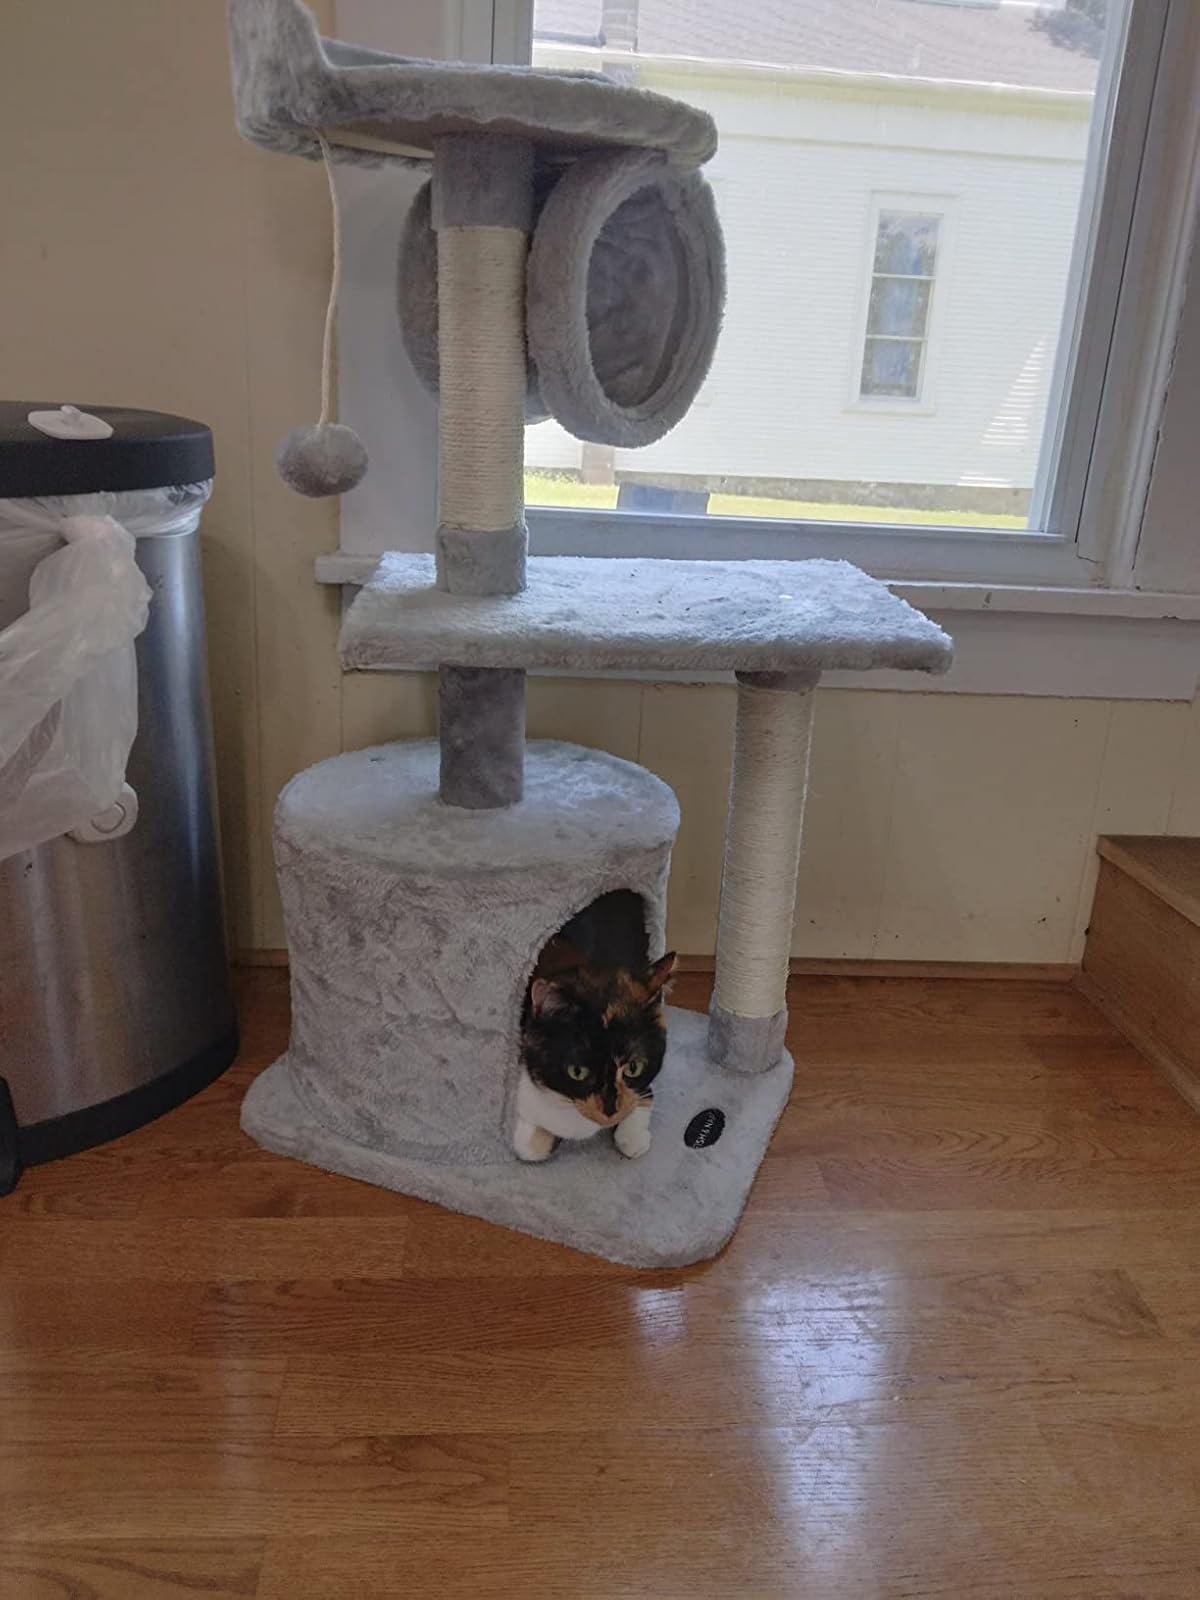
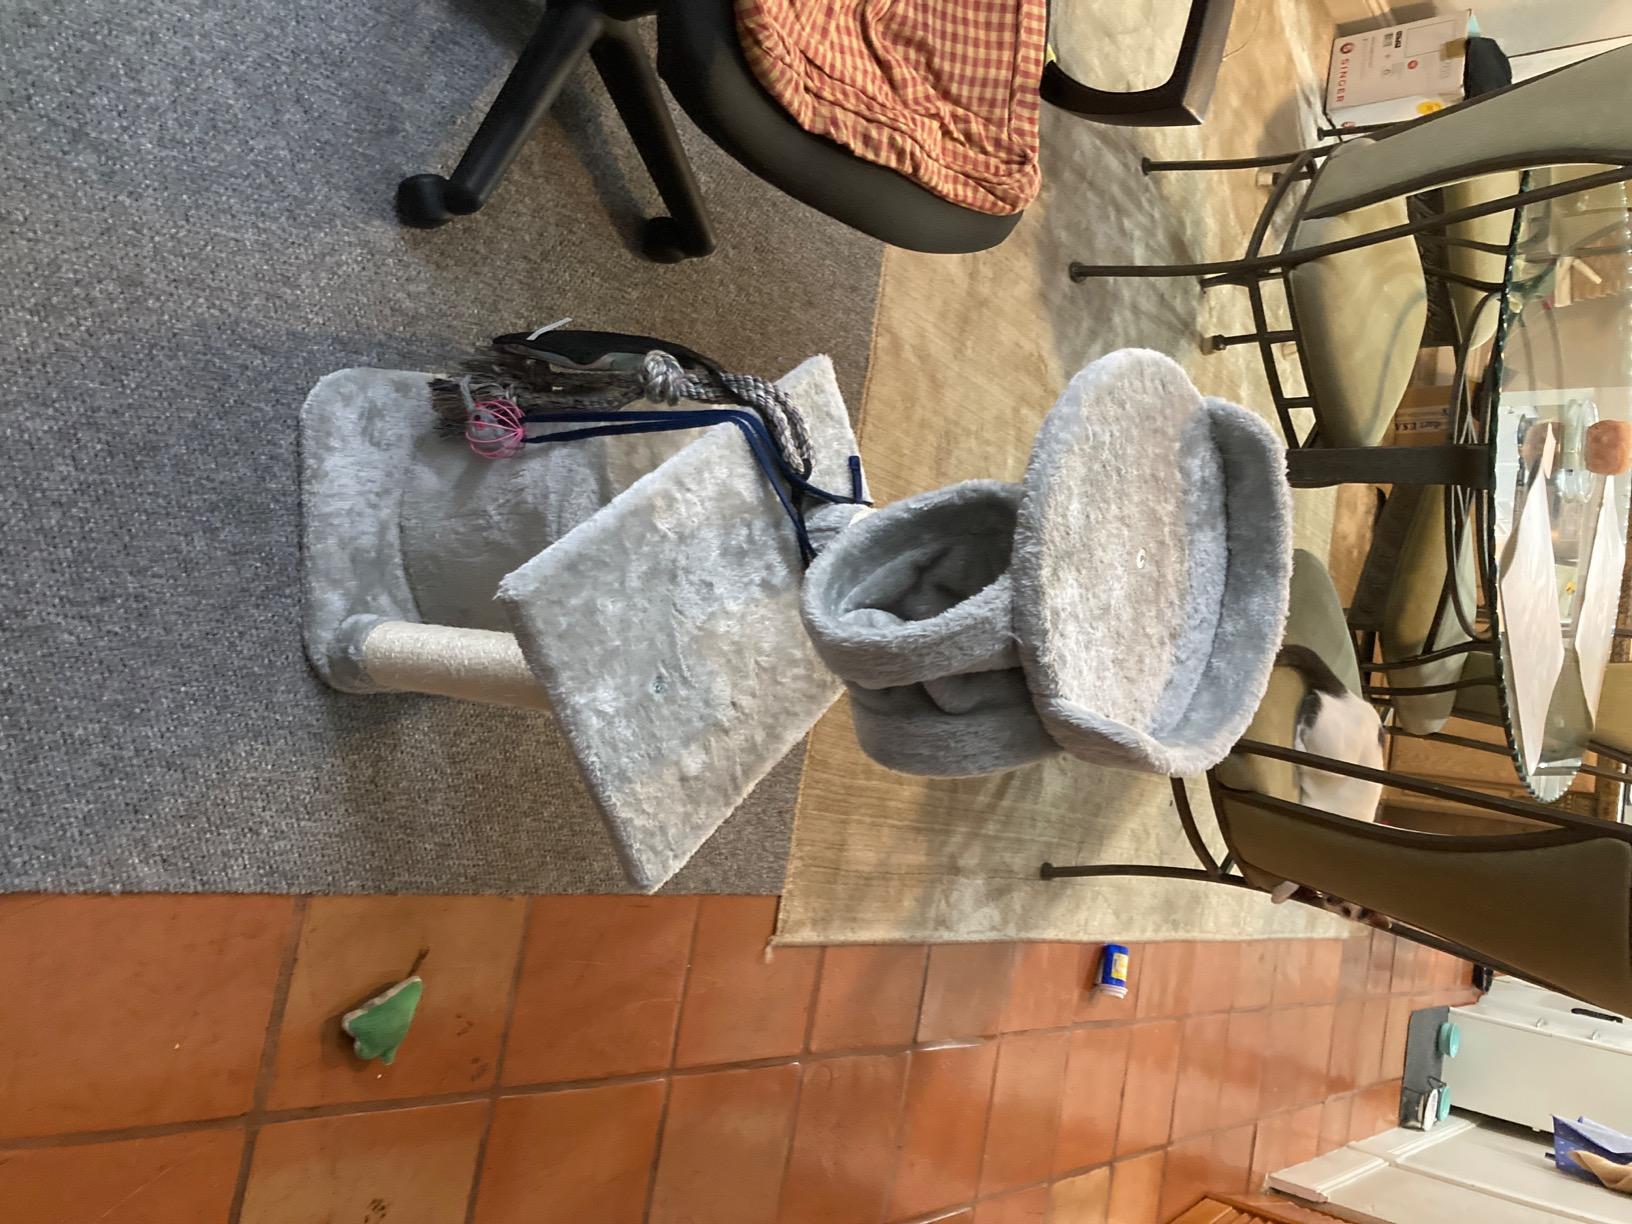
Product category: items_cat tree
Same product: yes